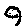
Label: 9